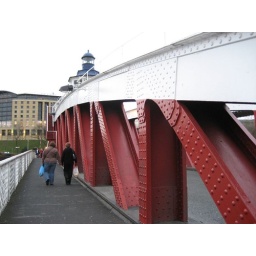
Fancy having a red and white bridge in Newcastle.